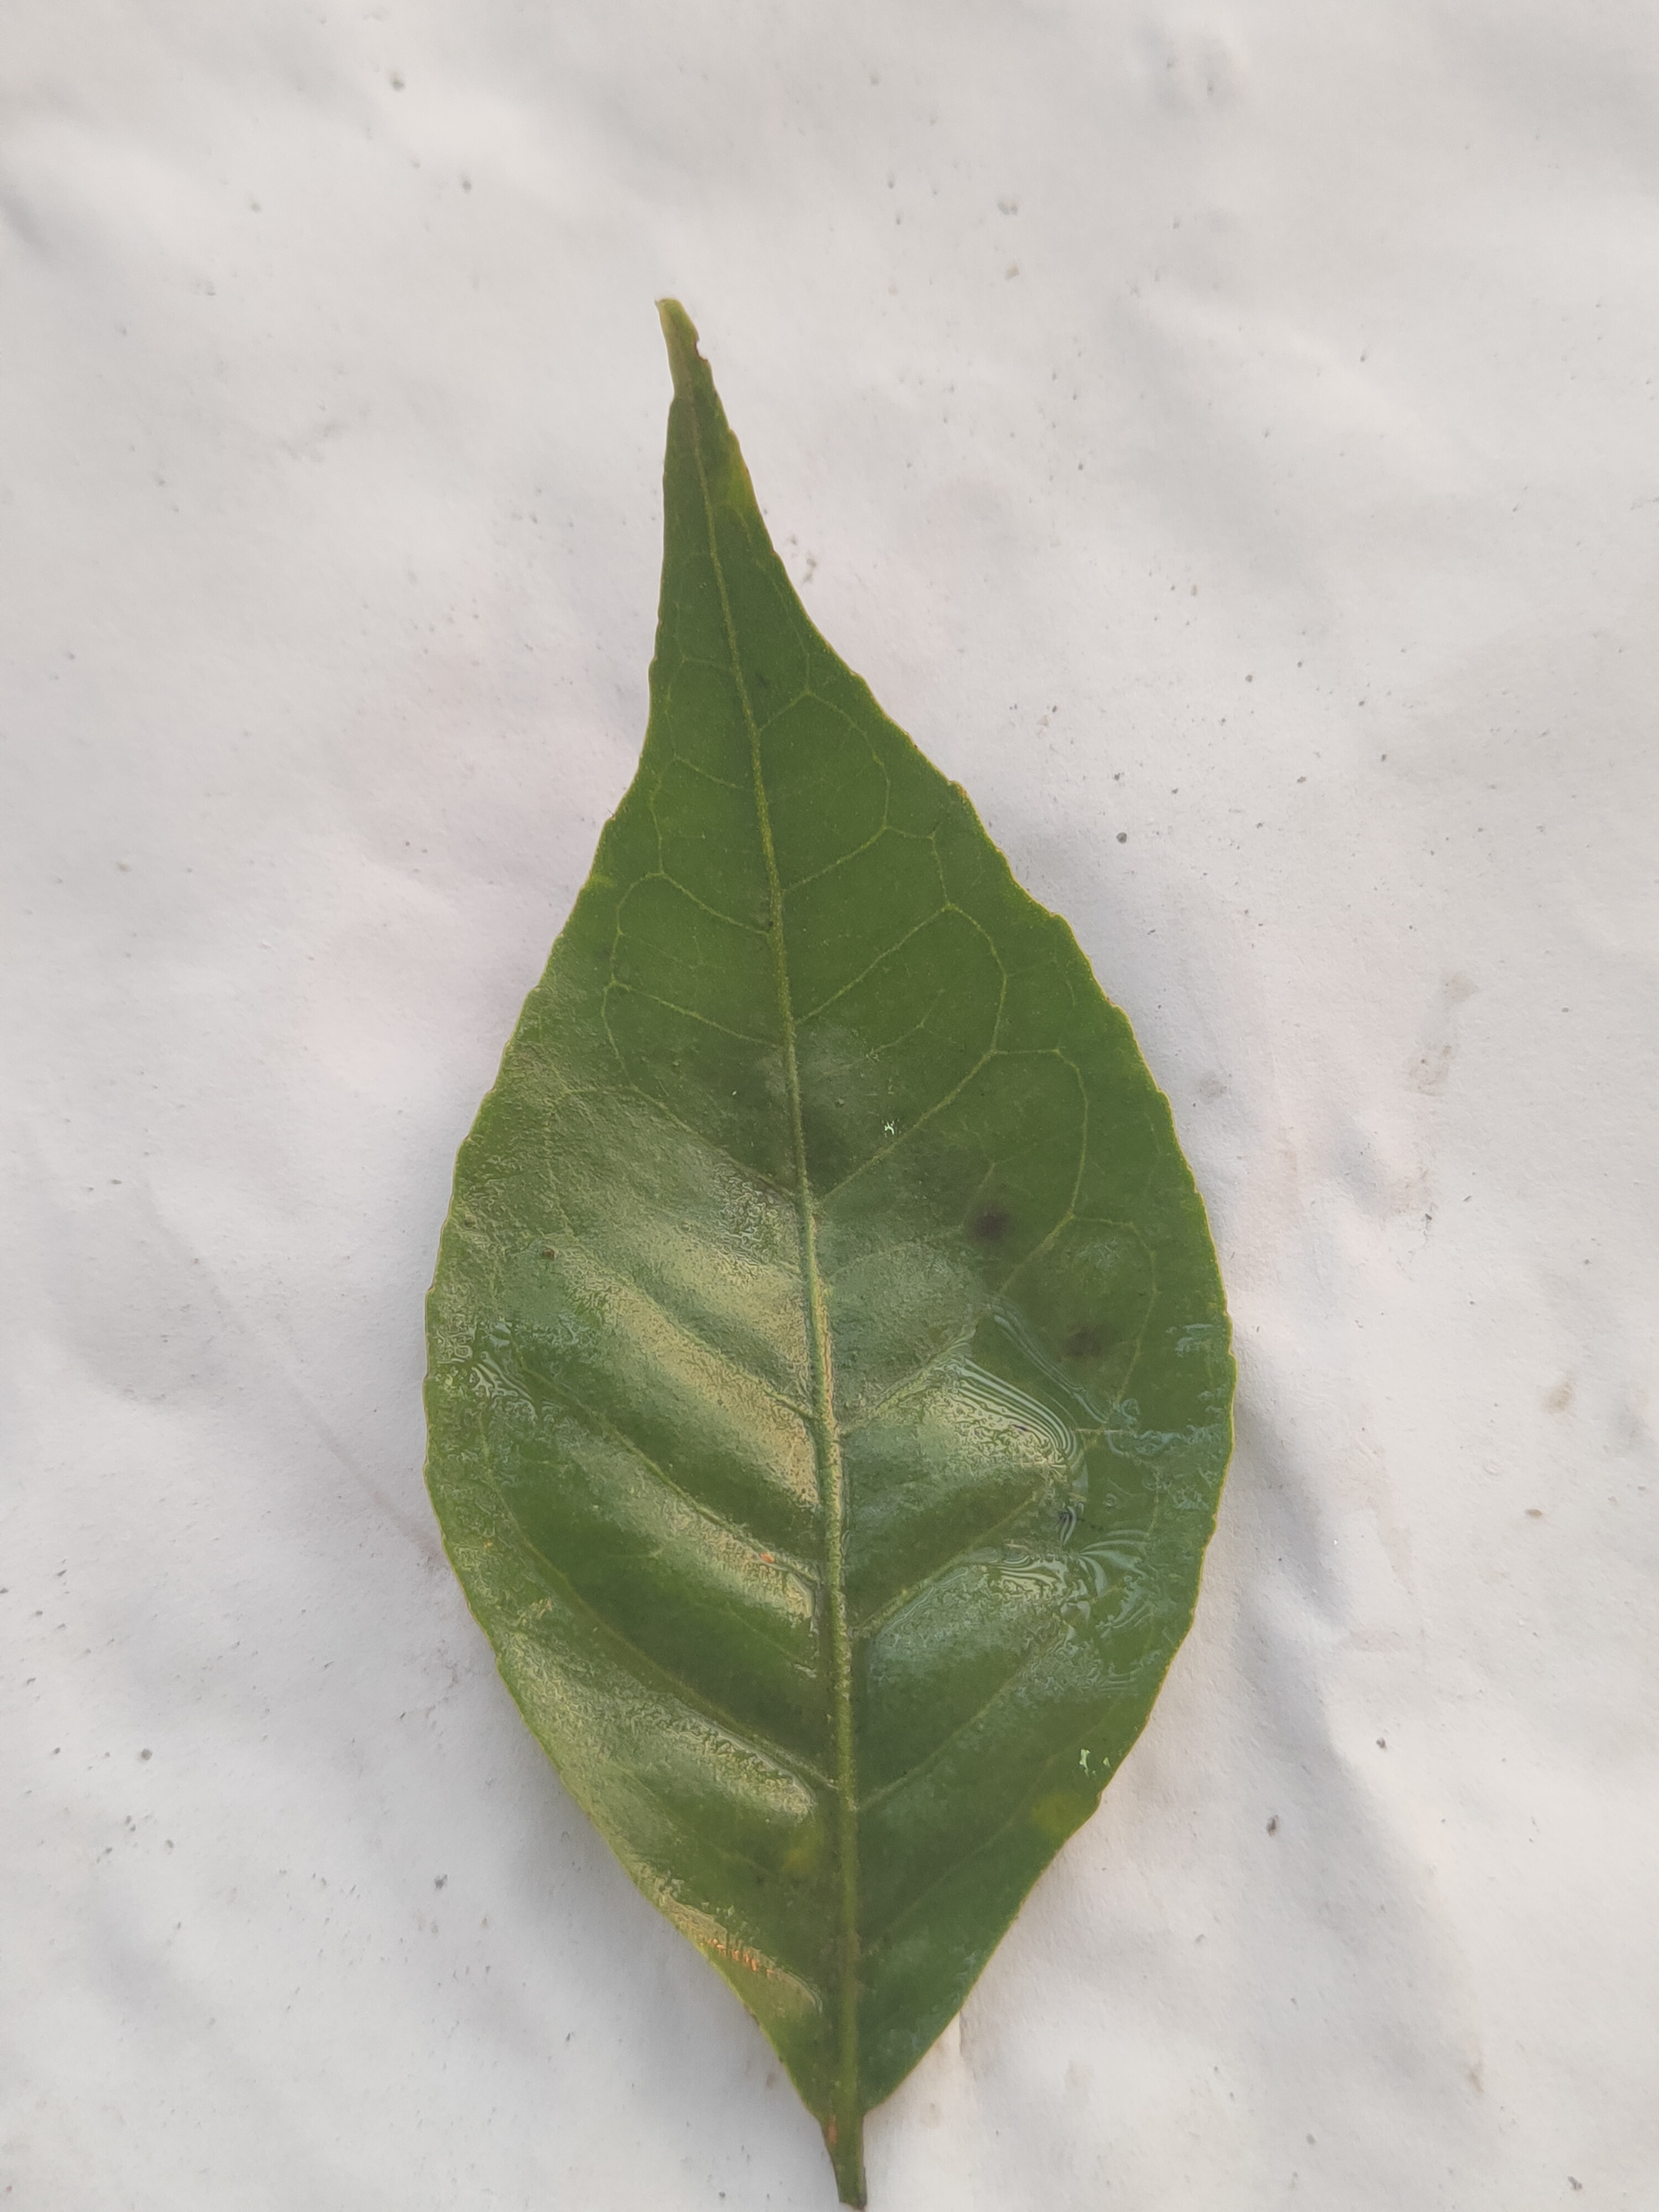
Leaf variety: Aegle marmelos